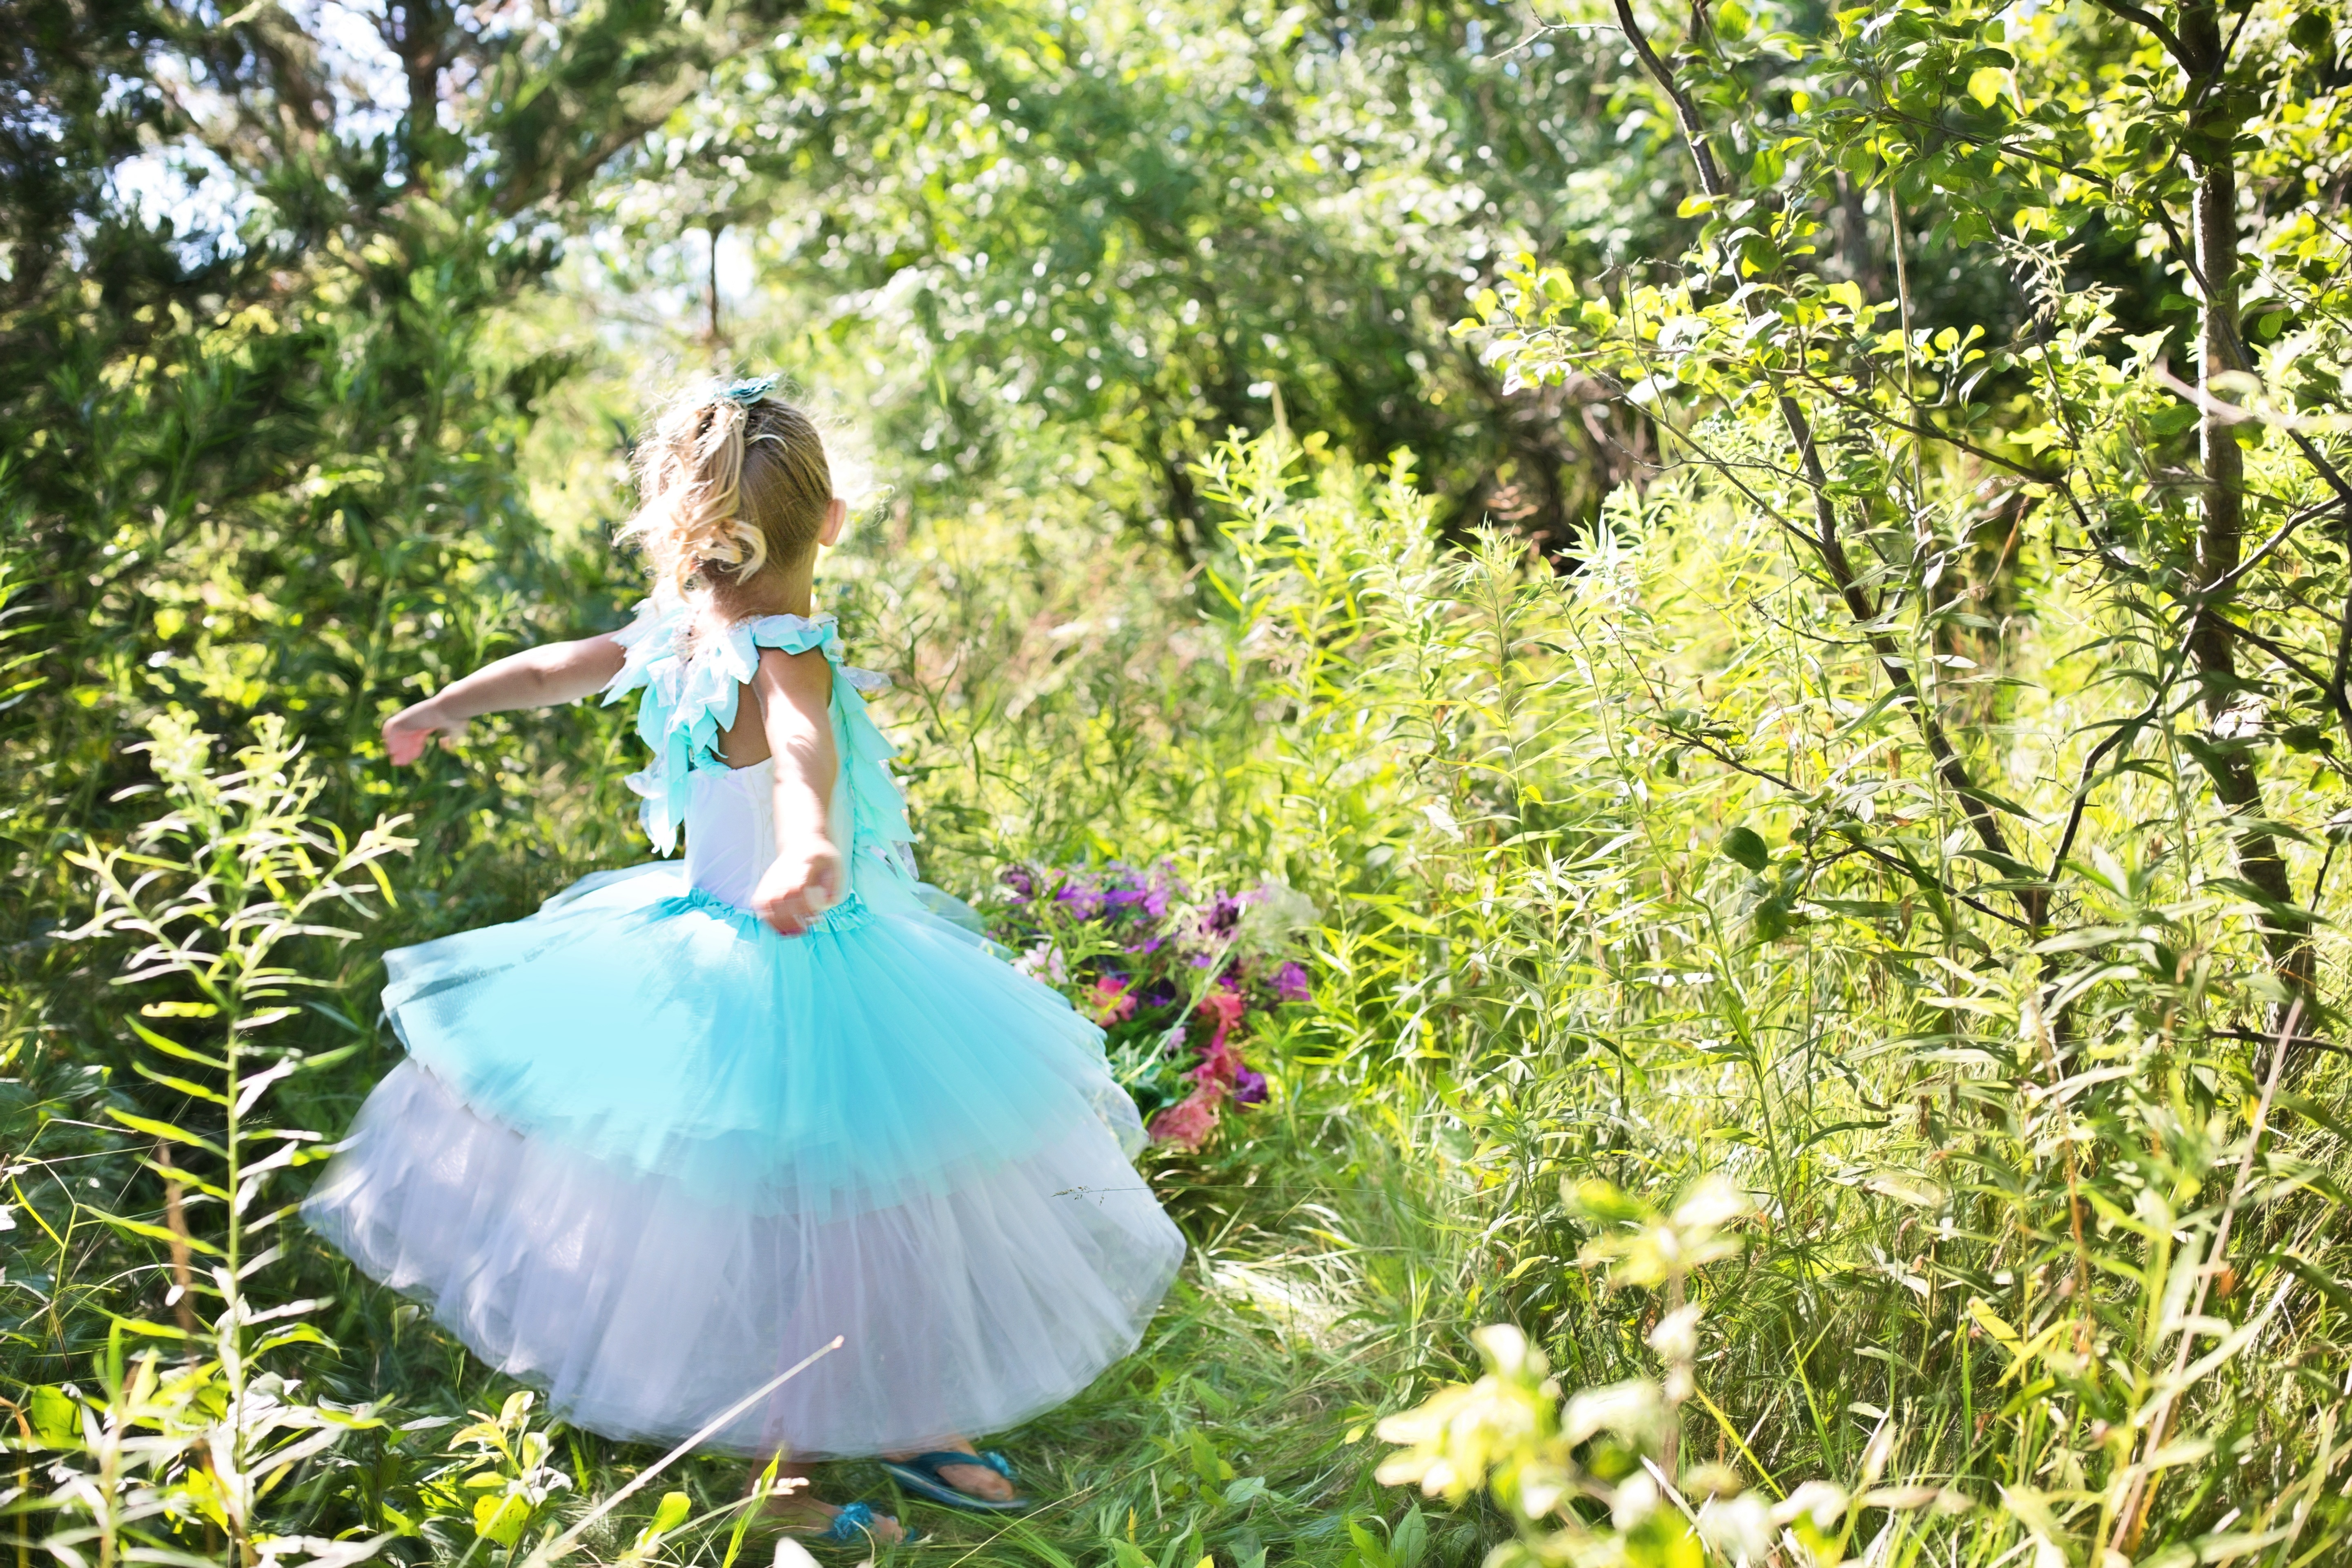
forest, girl, lawn, meadow, flower, young, green, child, flora, dress, fantasy, pretty, princess, woodland, imagination, magical, fairy, fairytale, tale, little girl